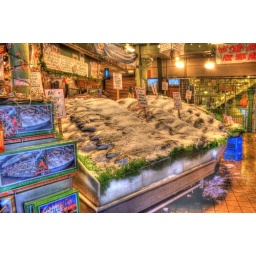
The fish market in Seattle.